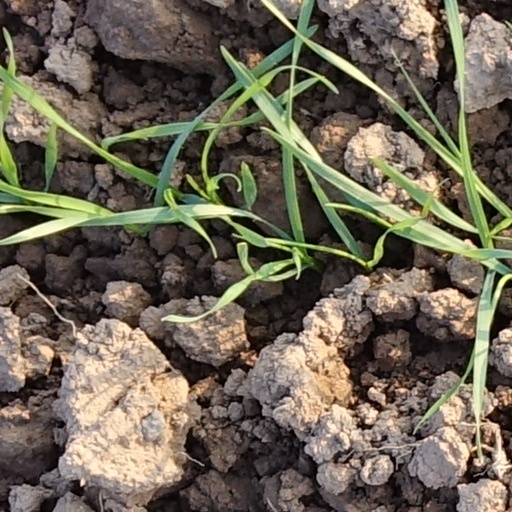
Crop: wheat